Elazığ

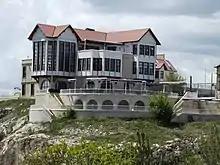
Harput is a popular tourism destination in Elazığ

The town was captured by Kurdish rebels during the Sheikh Said rebellion against the government of Atatürk in 1925. It was used as a base of operations by the Turkish Army during the Dersim rebellion.